Memorias históricas (Capmany)

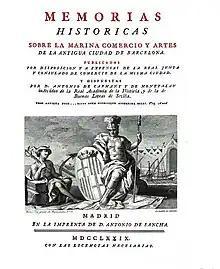
Home Edition 1779

" Memorias históricas sobre la marina, comercio y artes de la antigua ciudad de Barcelona. "(Historical Records on marine, trade and arts of the ancient city of Barcelona) is a summary paper on the Navy, the trade and the arts of the city of Barcelona, written by the famous Antonio de Capmany y Montpalau.